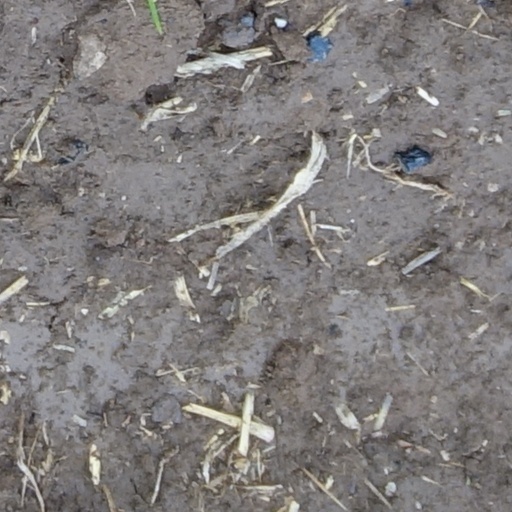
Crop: wheat